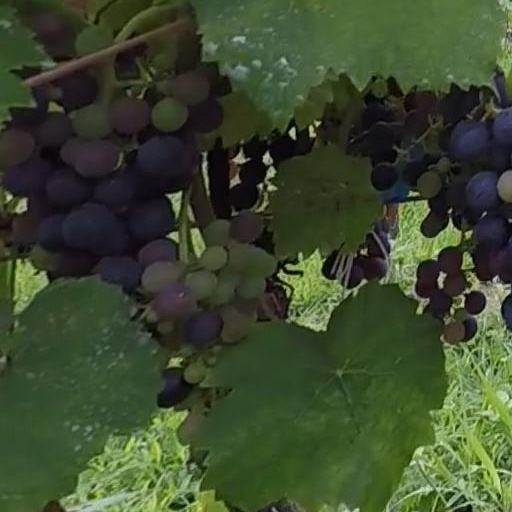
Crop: grape